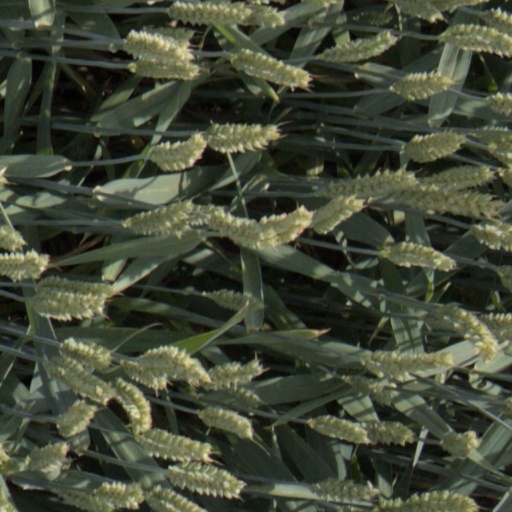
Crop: wheat